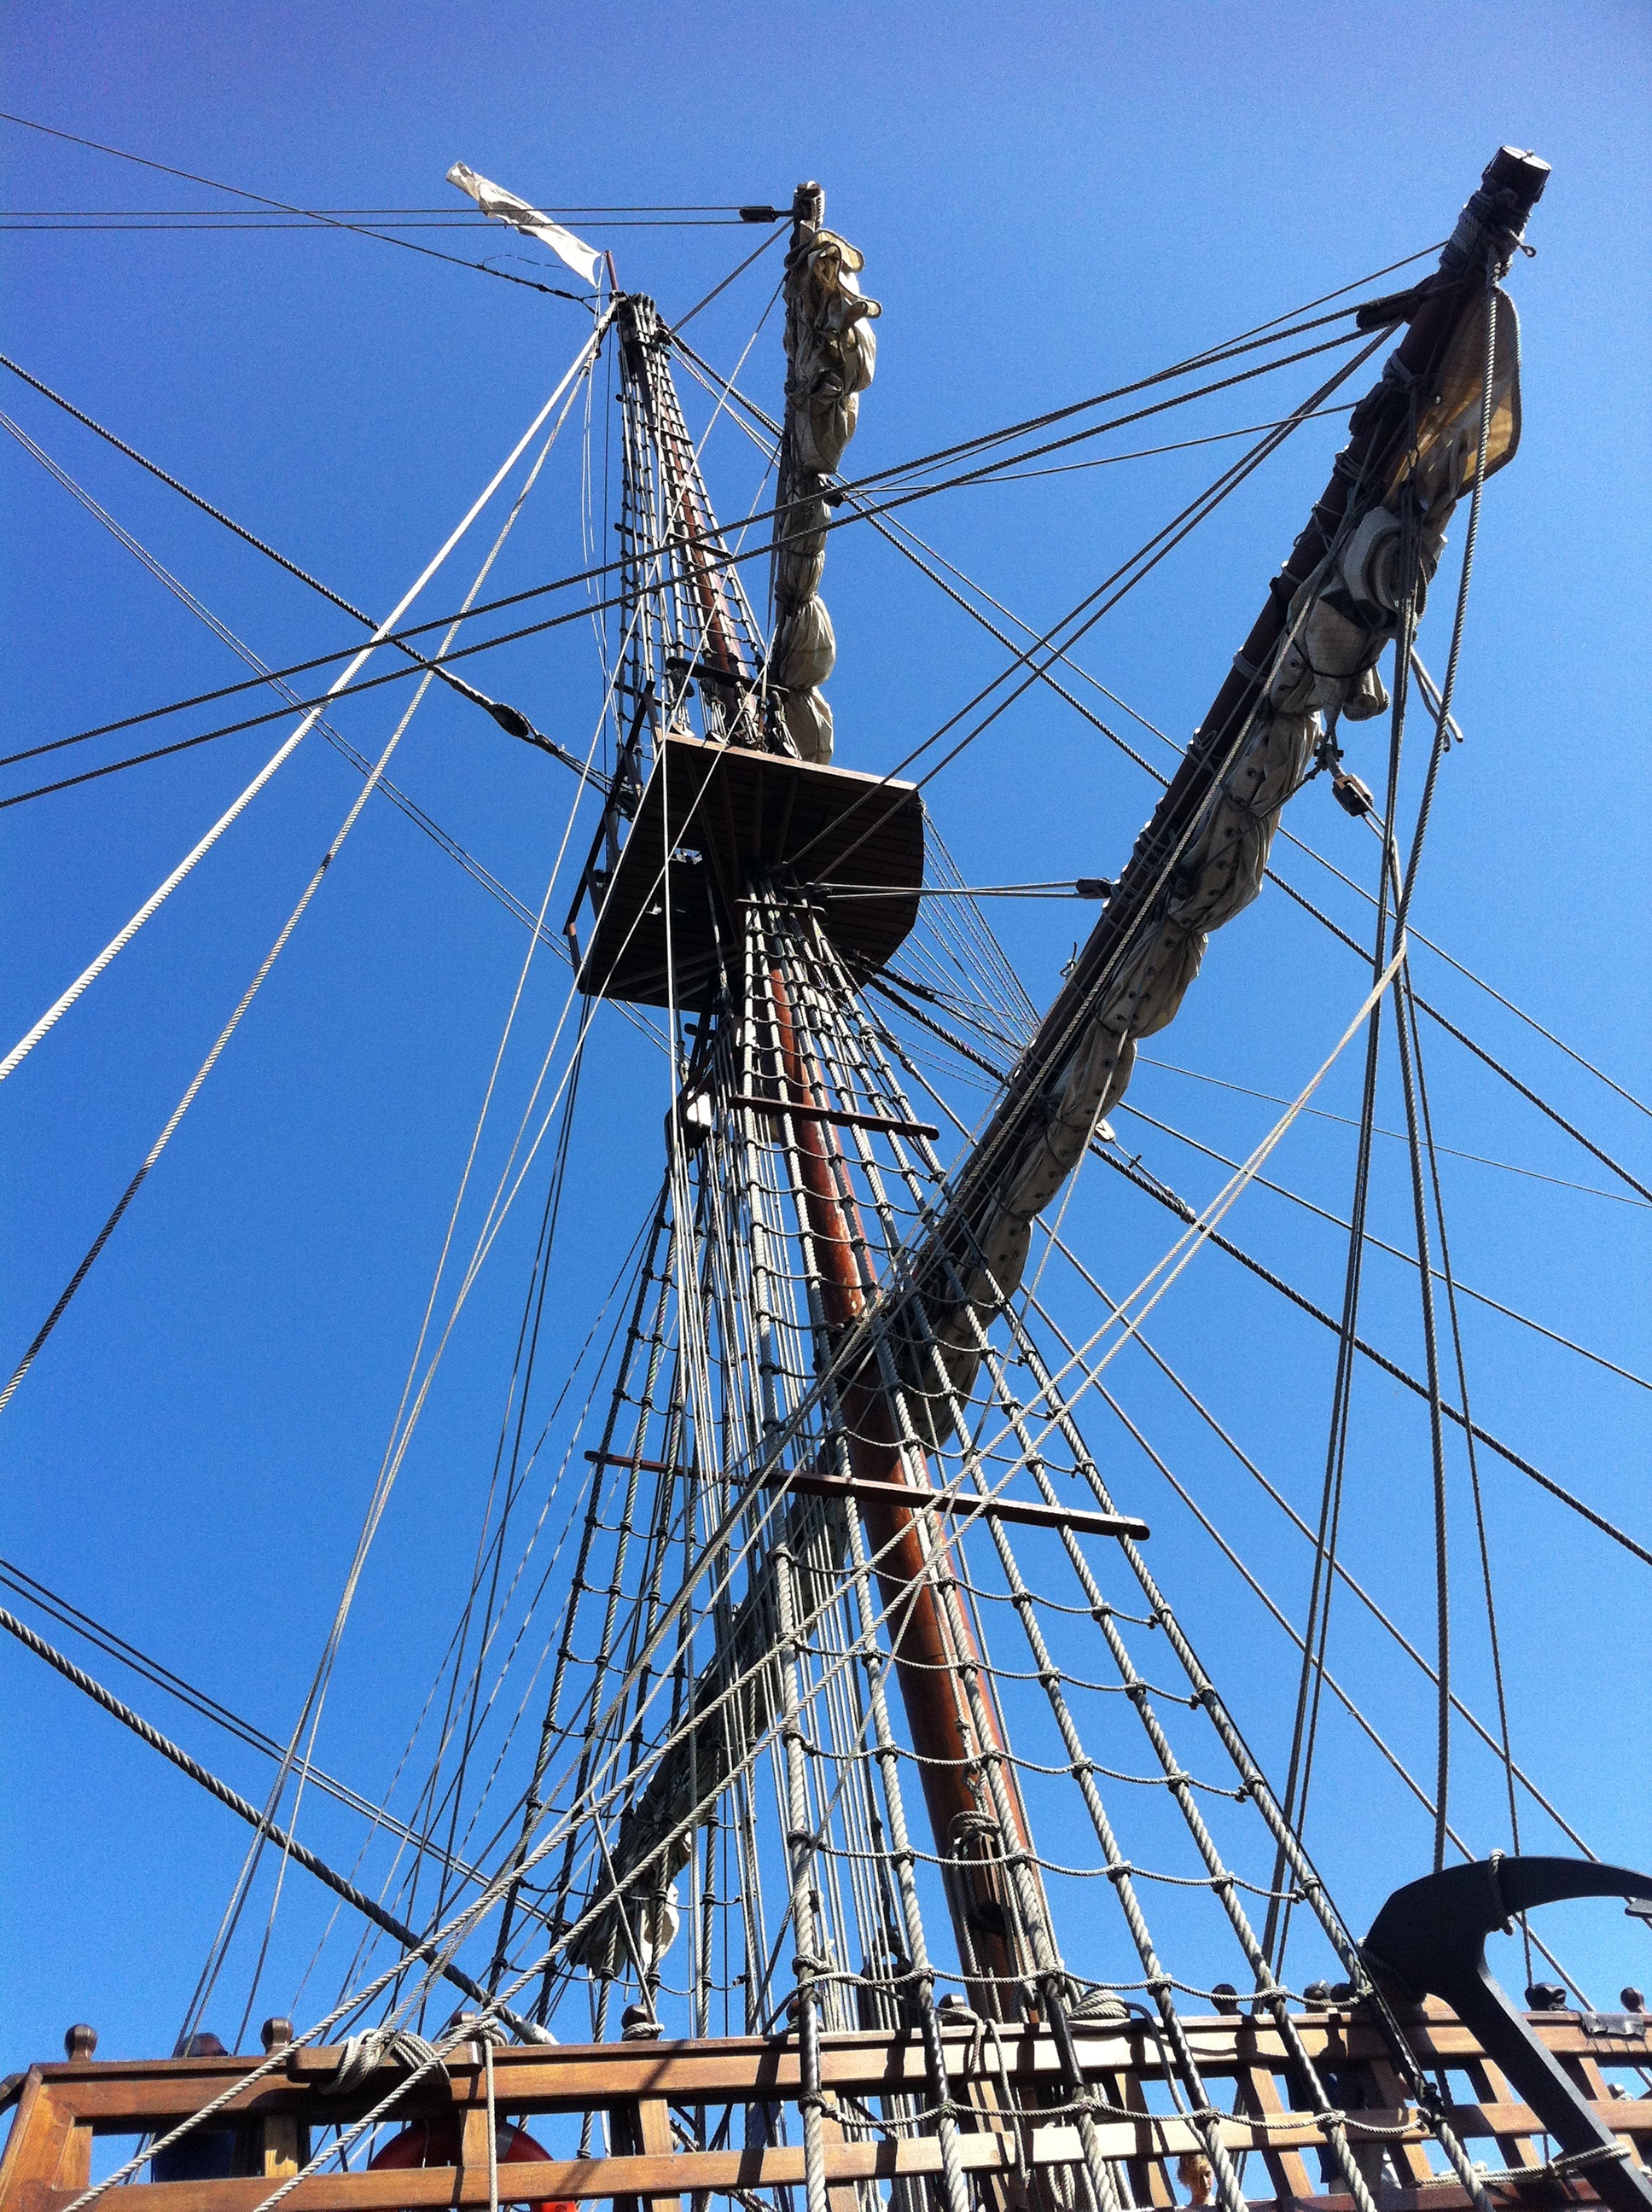
rope, boat, ship, vehicle, mast, rigging, electricity, sailboat, nautical, wooden, galleon, overhead power line